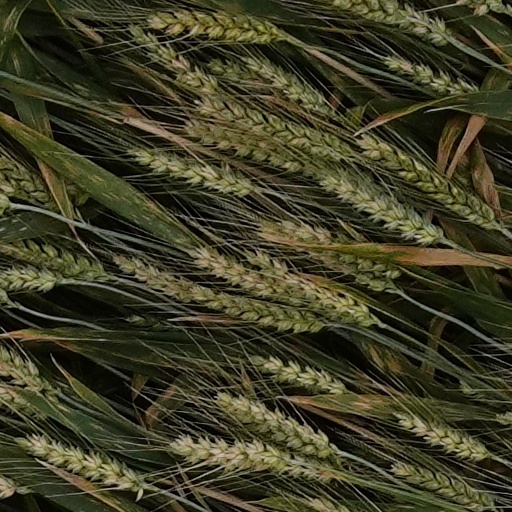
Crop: wheat